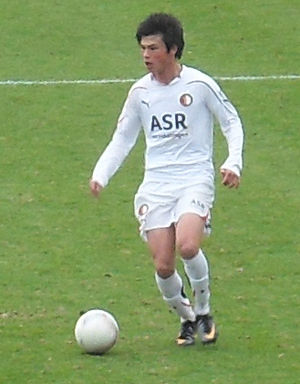
Ryo Miyaichi
Ryo Miyaichi er en japansk fodboldspiller, der har spillet for Arsenal F.C. siden 2010, men som ved udgangen af januar 2012, blev udlejet til Bolton Wanderes. Her skal han spille for resten af sæsonen 2011-12.